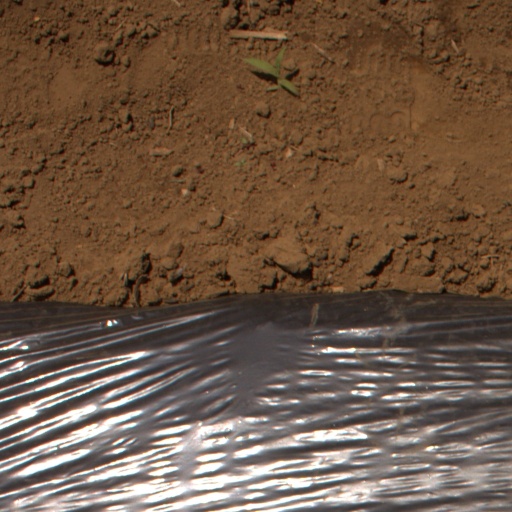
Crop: Jerusalem artichoke